Lučko

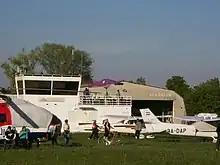
Lučko Airport

The Lučko airport is one of the oldest facilities in Lučko and one of the main reasons for the establishment of Lučko as a neighborhood. In 1947, it had become Zagreb's main airport, replacing the obsolete Borongaj airport. It remained Zagreb's main airport for 15 years, up to the year 1962, when Zagreb Airport had been completed at its contemporary location near Pleso. Lučko airport includes two parallel, unsurfaced runways with a length of .